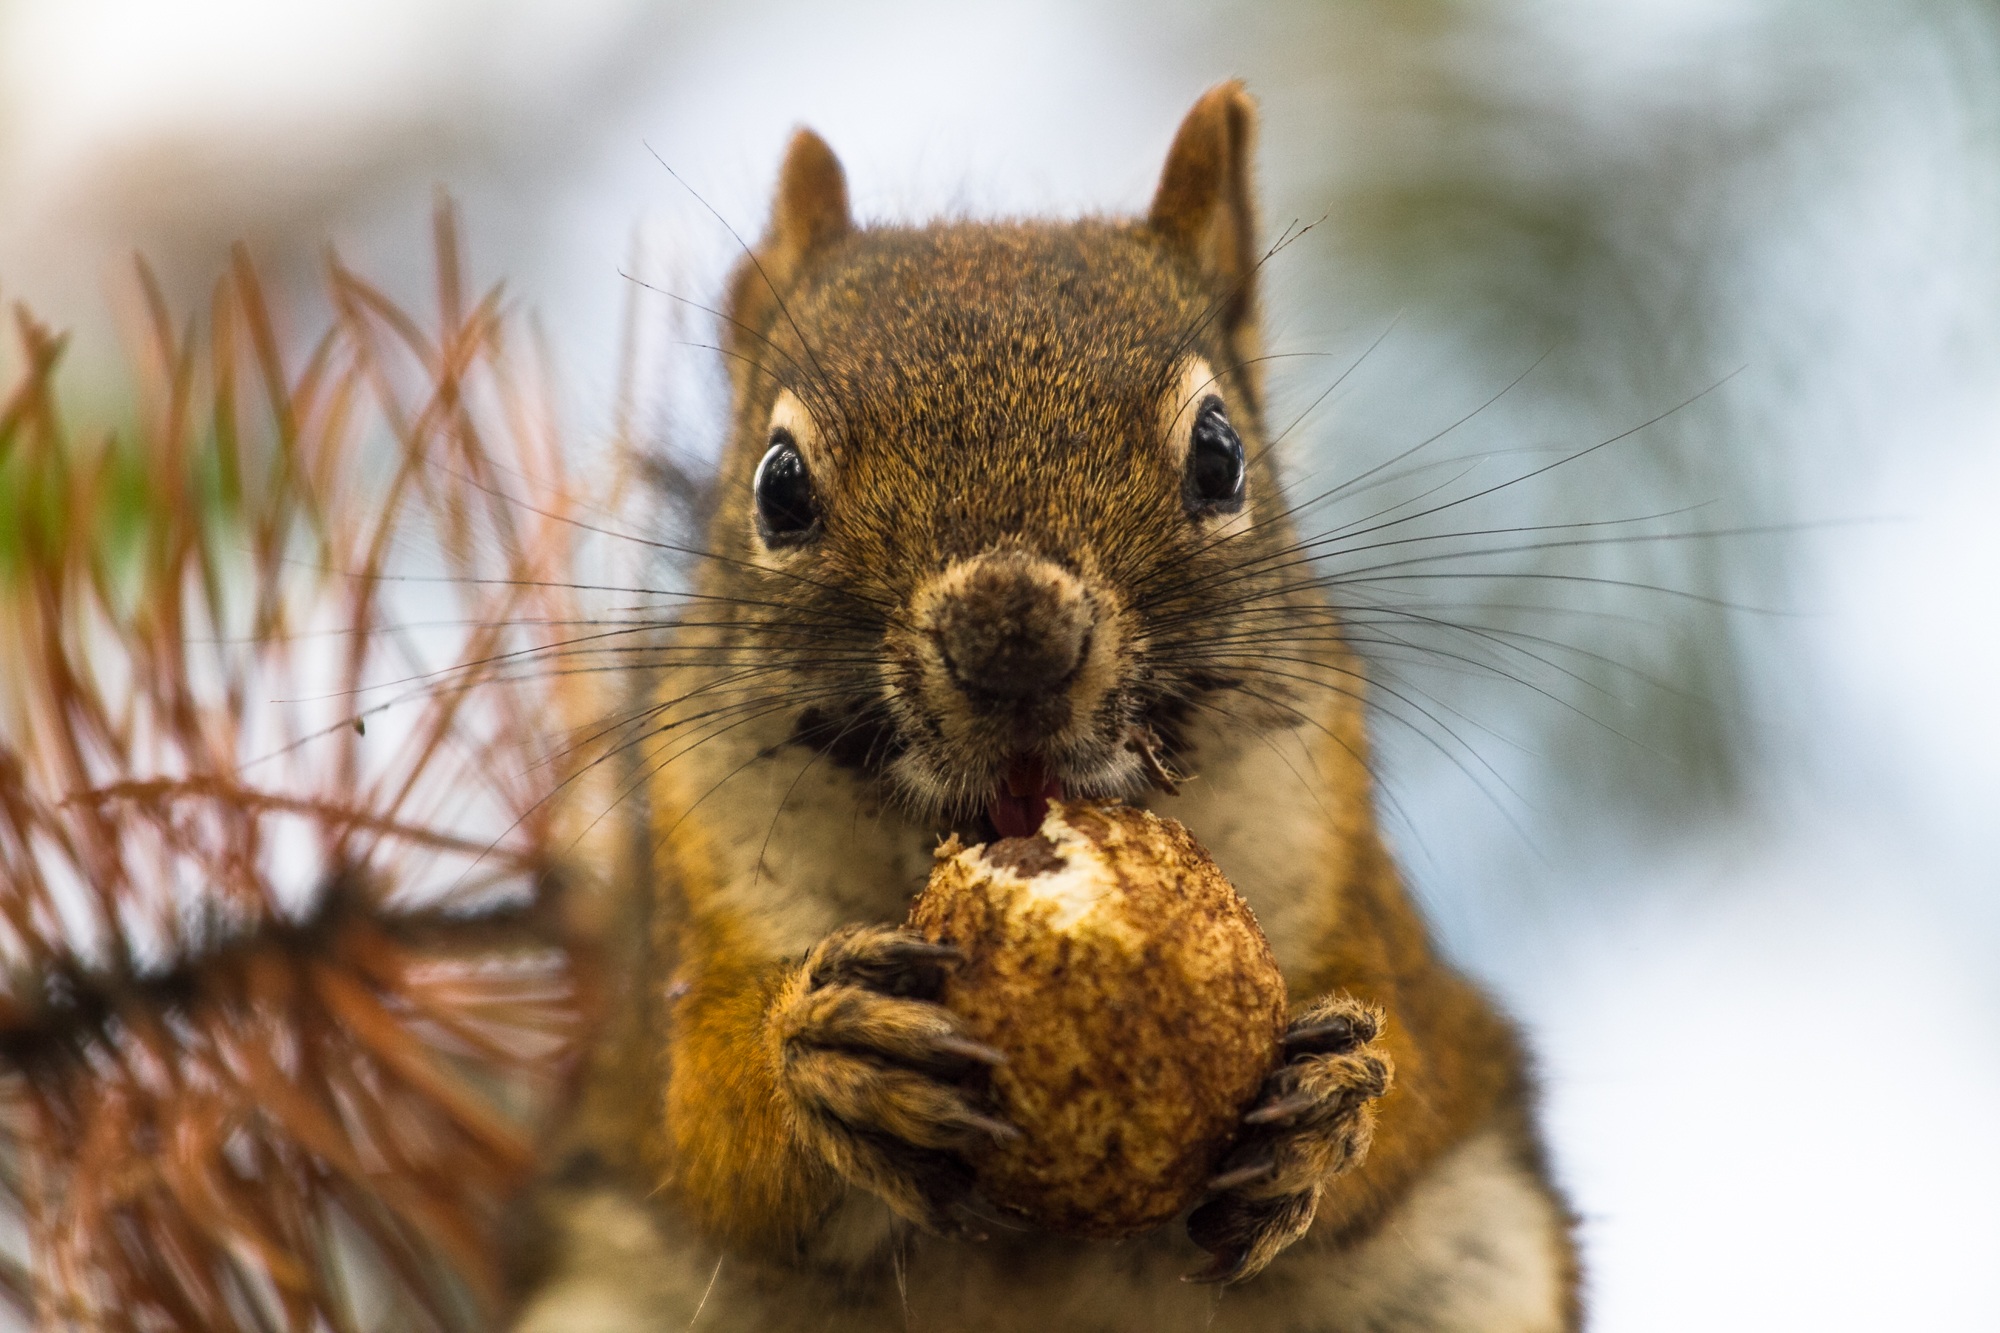
nature, wildlife, park, usa, mammal, squirrel, rodent, national park, fauna, life, yellowstone, close up, wild life, wild animal, whiskers, vertebrate, chipmunk, beauty, yellowstone national park, macro photography, gerbil, fox squirrel, degu